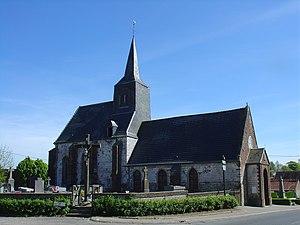
Église de Zoteux
Zoteux est une commune française située dans le département du Pas-de-Calais en région Hauts-de-France.